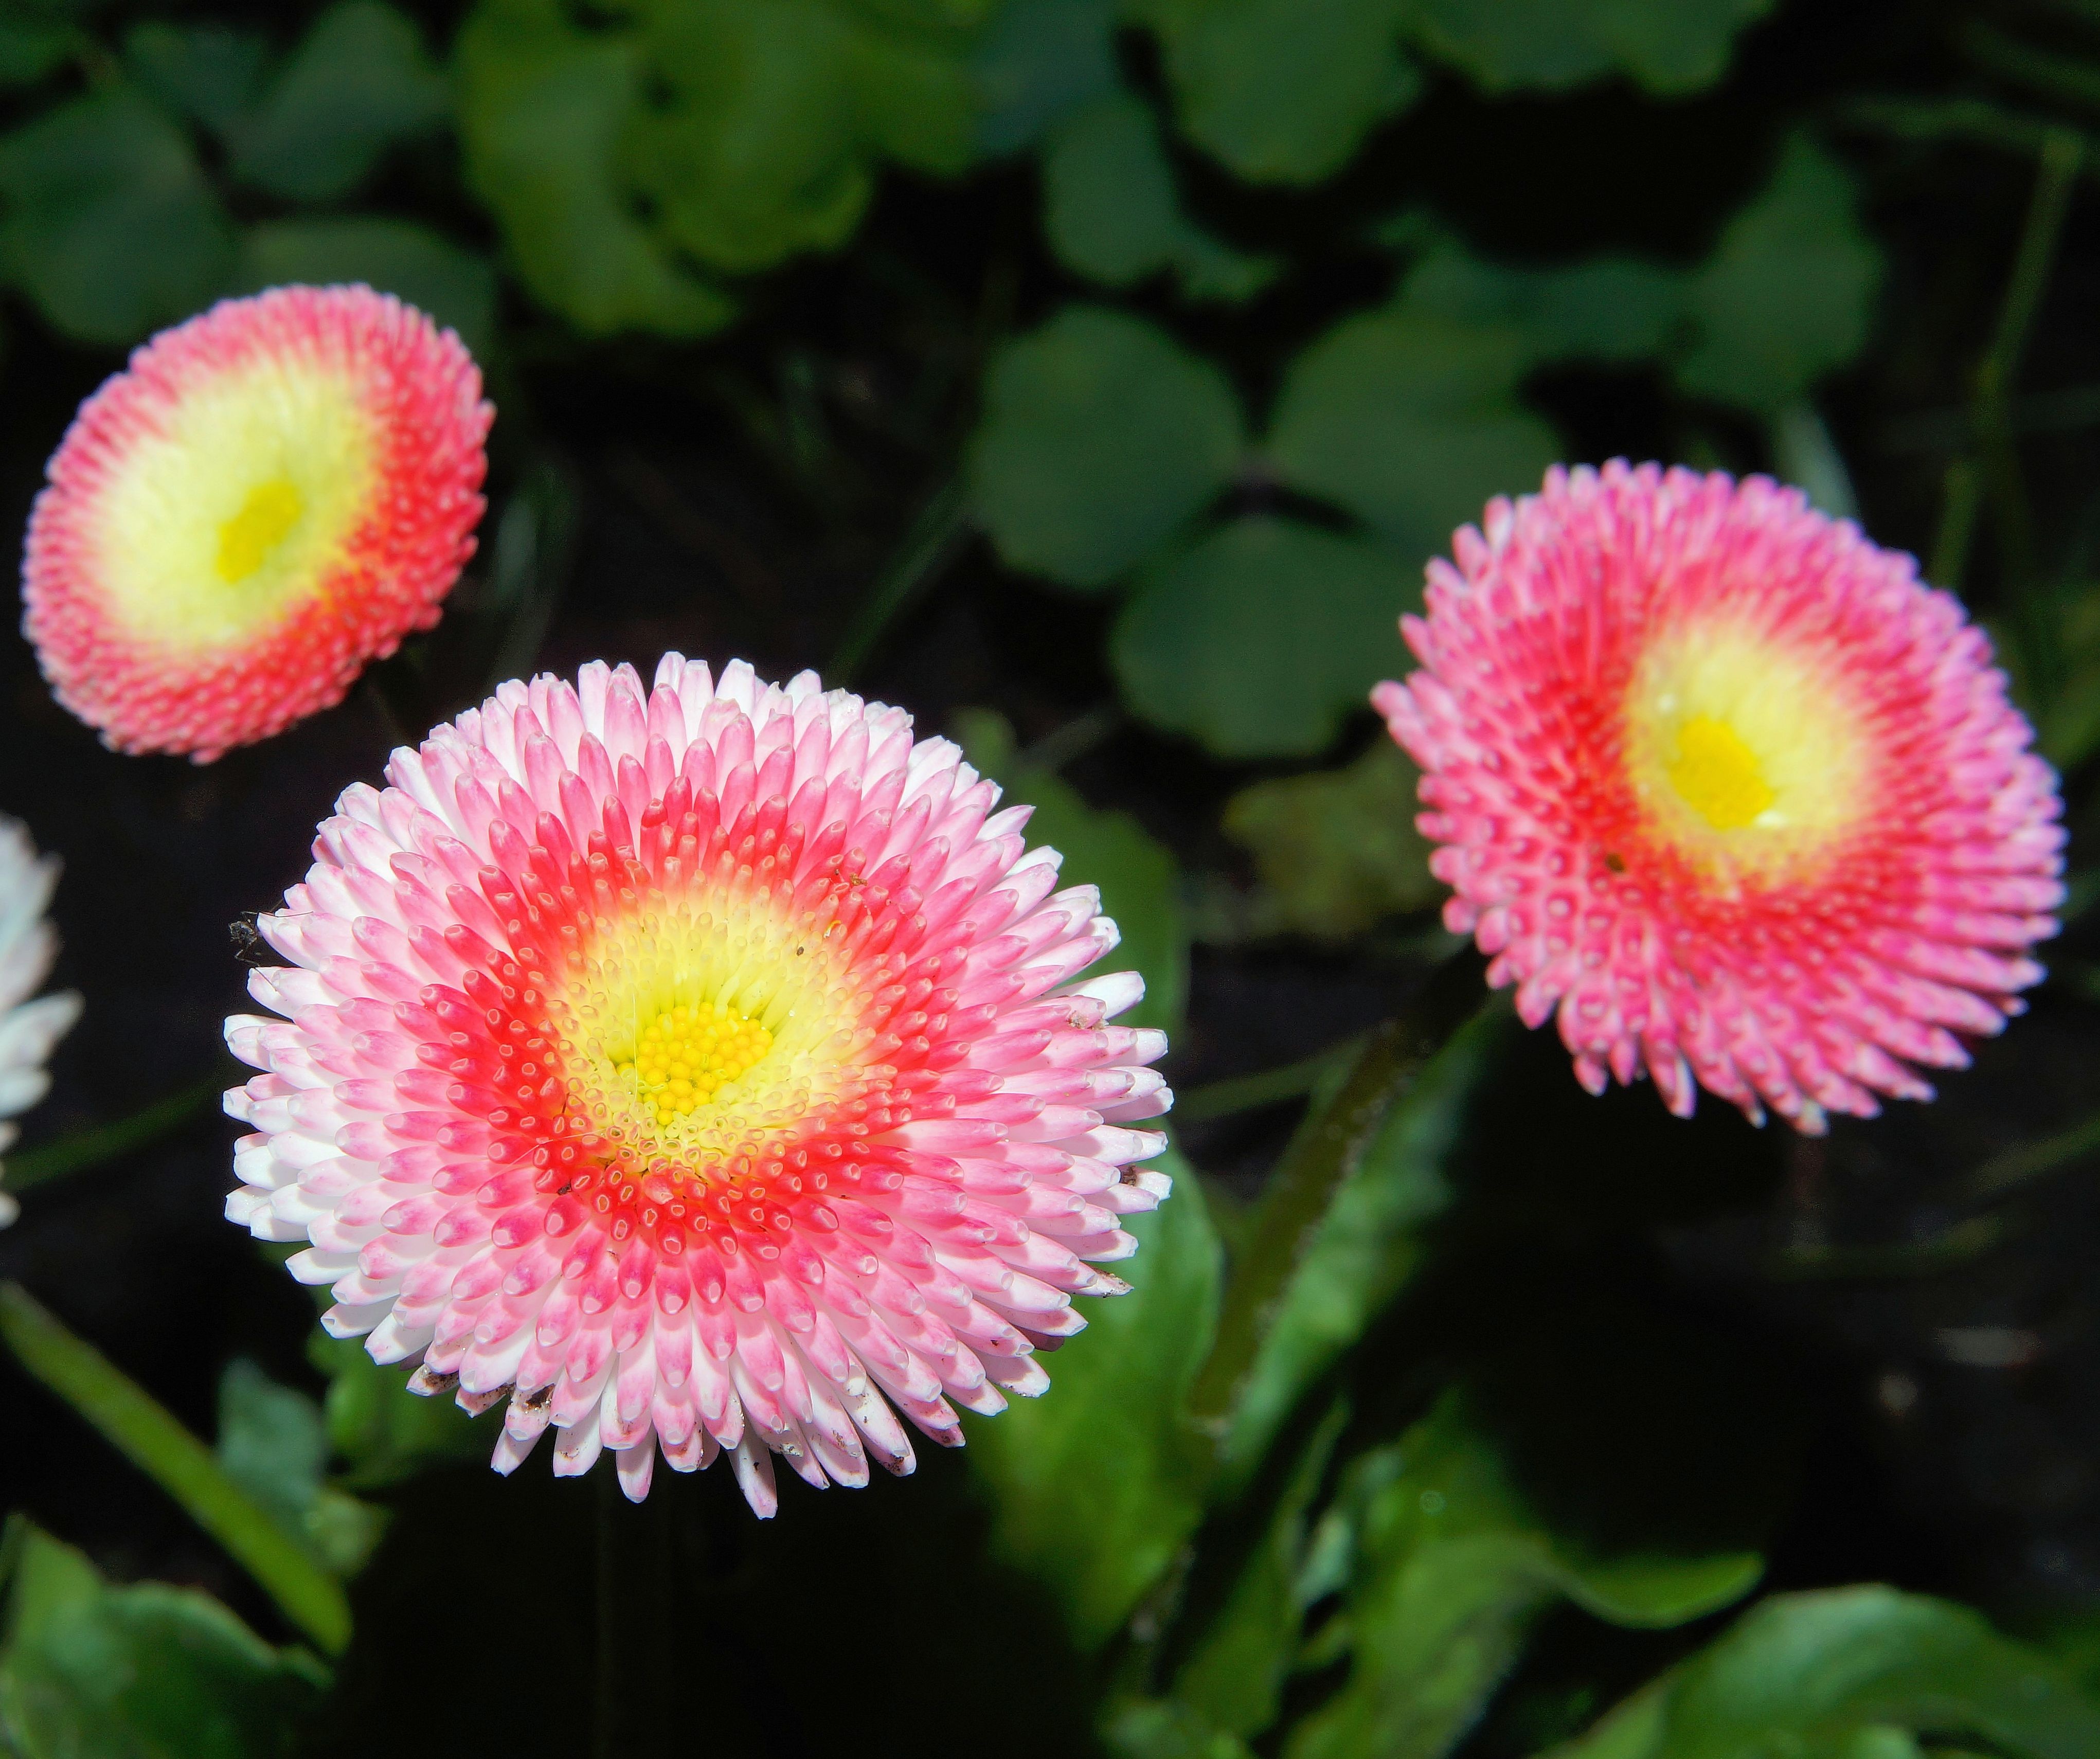
bokeh, plant, sweet, flower, petal, daisy, spring, macro, romantic, botany, garden, close, flora, flowers, macro photography, asters, flowering plant, daisy family, annual plant, land plant, chrysanths, dorotheanthus bellidiformis